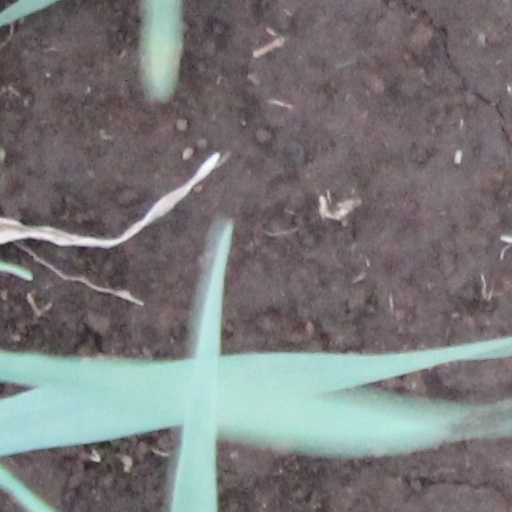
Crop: wheat